Question: Please indicate a possible affordance area of fork that can be used for holding
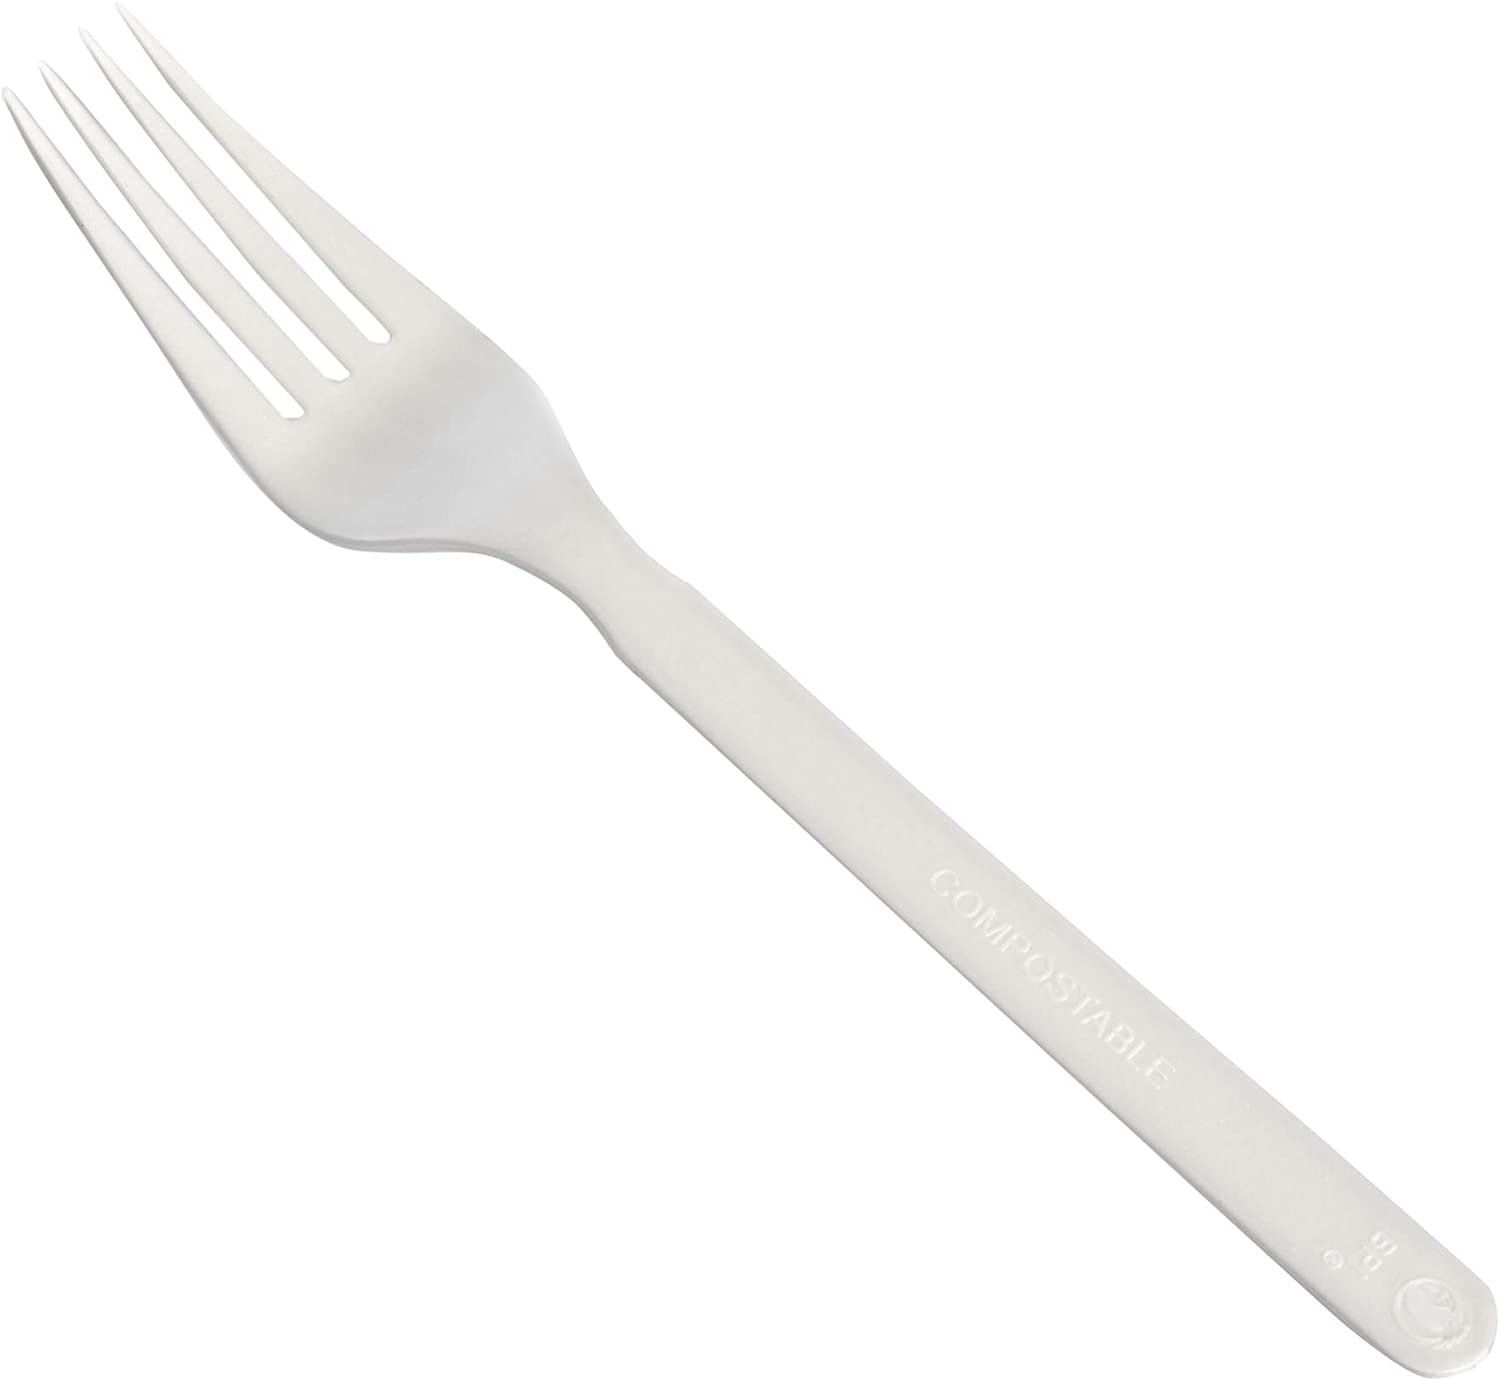
Answer: [790.885, 735.928, 1490.47, 1377.971]